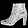
Label: Ankle boot